Cold Point Historic District

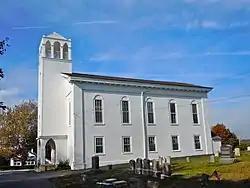
Cold Point Baptist Church, November 2011

Cold Point Historic District is a national historic district located in Plymouth Township and Whitemarsh Township, Montgomery County, Pennsylvania. It is an eastward extension of the Plymouth Meeting Historic District. It encompasses 62 contributing buildings and 1 contributing site dated from 1745 to 1878 in the Village of Cold Point. It includes predominantly -story, stuccoed rubble stone structures dated to the early- to mid-19th century. A few reflect the Greek Revival and Gothic Revival styles. Notable buildings include the separately listed Alan West Corson Homestead, Cold Point Baptist Church and burial ground, and Cold Point School.